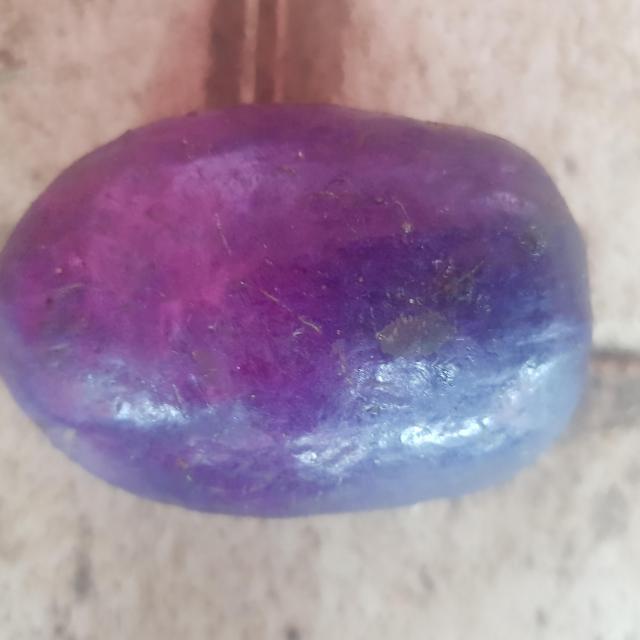
Plum grade: unaffected